Acrostic

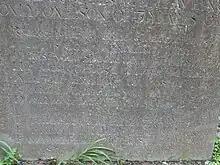
Acrostic poem on a tombstone in Kilfane Church, Ireland

A well-known acrostic in Greek is for the phrase "JESUS CHRIST, GOD’S SON, SAVIOUR", the initial letters of which spell (ICHTHYS), which means "fish":